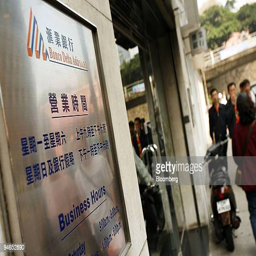
pedestrians walk past a branch